Tripod (foundation)

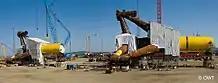
Horizontal assembly at Aker Yards in 2008

The Tripod is fixed with midsized pin piles at the sea bed. The piles might be pre piled or post piled. A suction bucket foundation was designed as well. The first tower section, called S3, is foreseen to be mounted offshore on top of the Tripod with a bolted flange connection. This section contains the outer service platform and the entry door. This section is independently accessible for electrical equipment and cold commissioning procedures. Additionally it provides simply height, what can be saved on Tripod side. The height of a Tripod amounts already about 60m for 40m water depth.